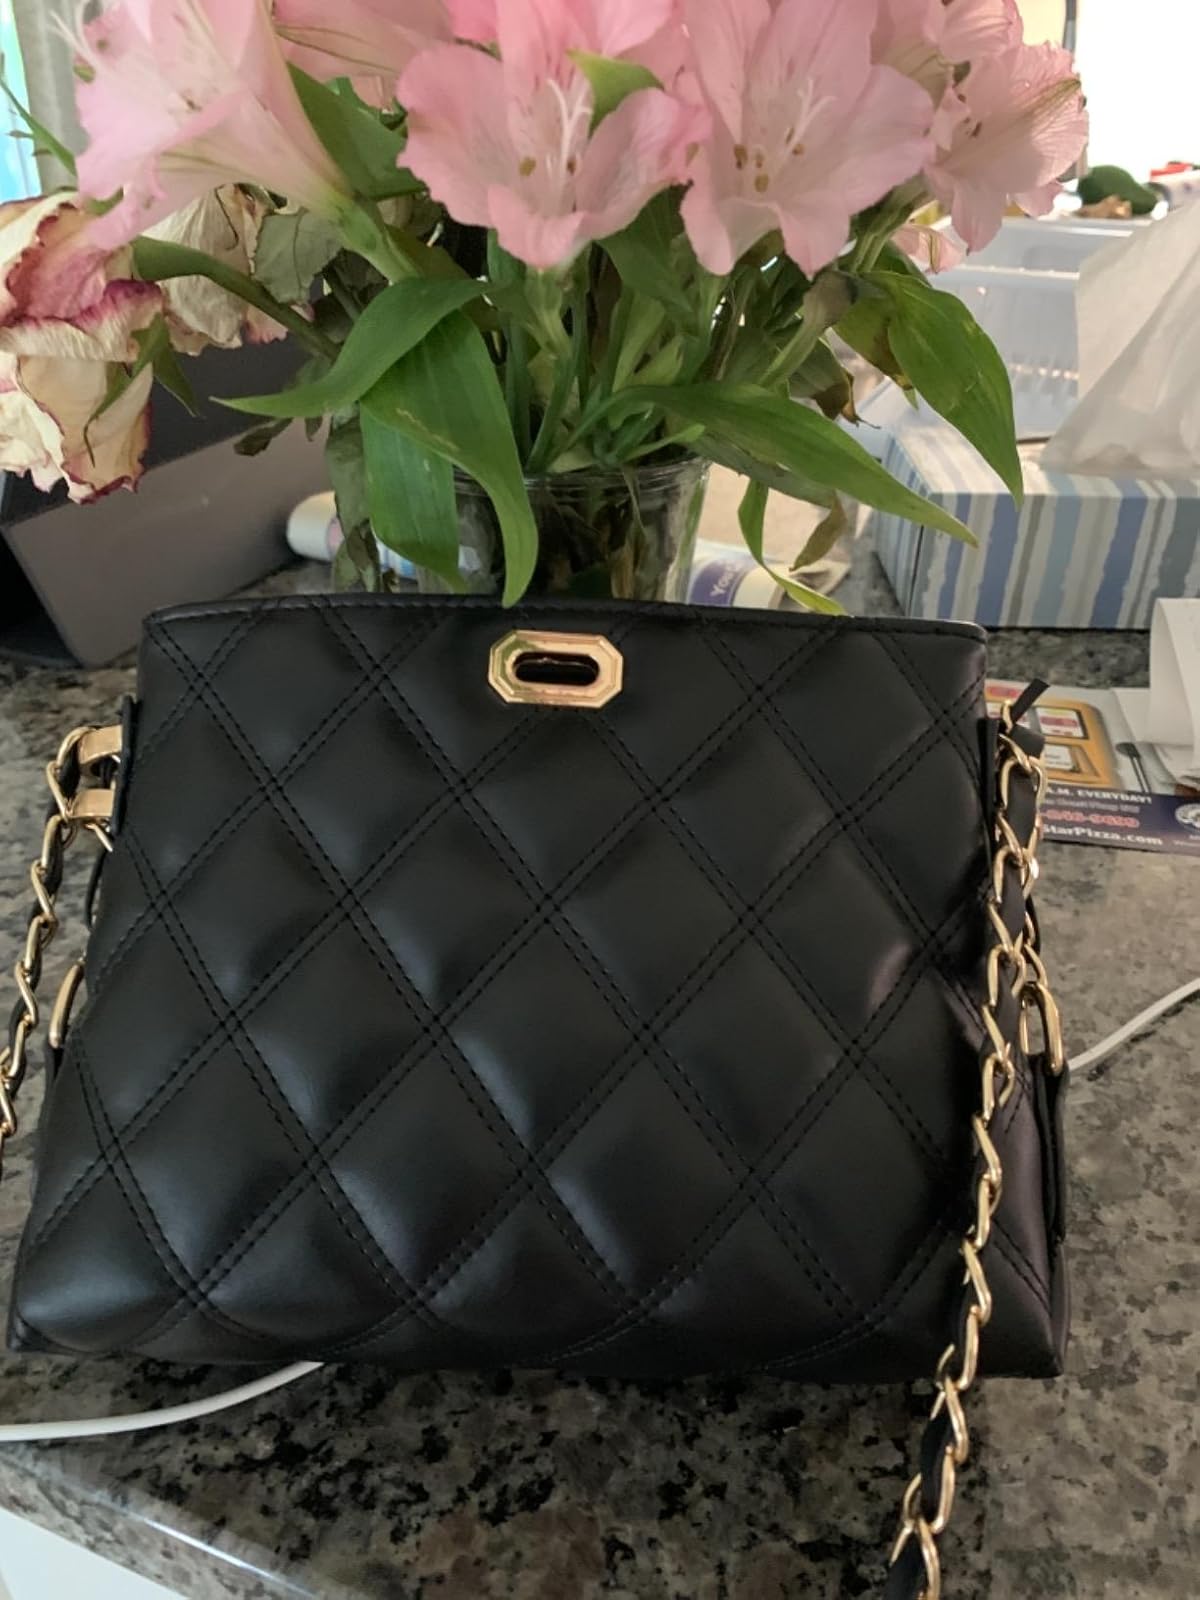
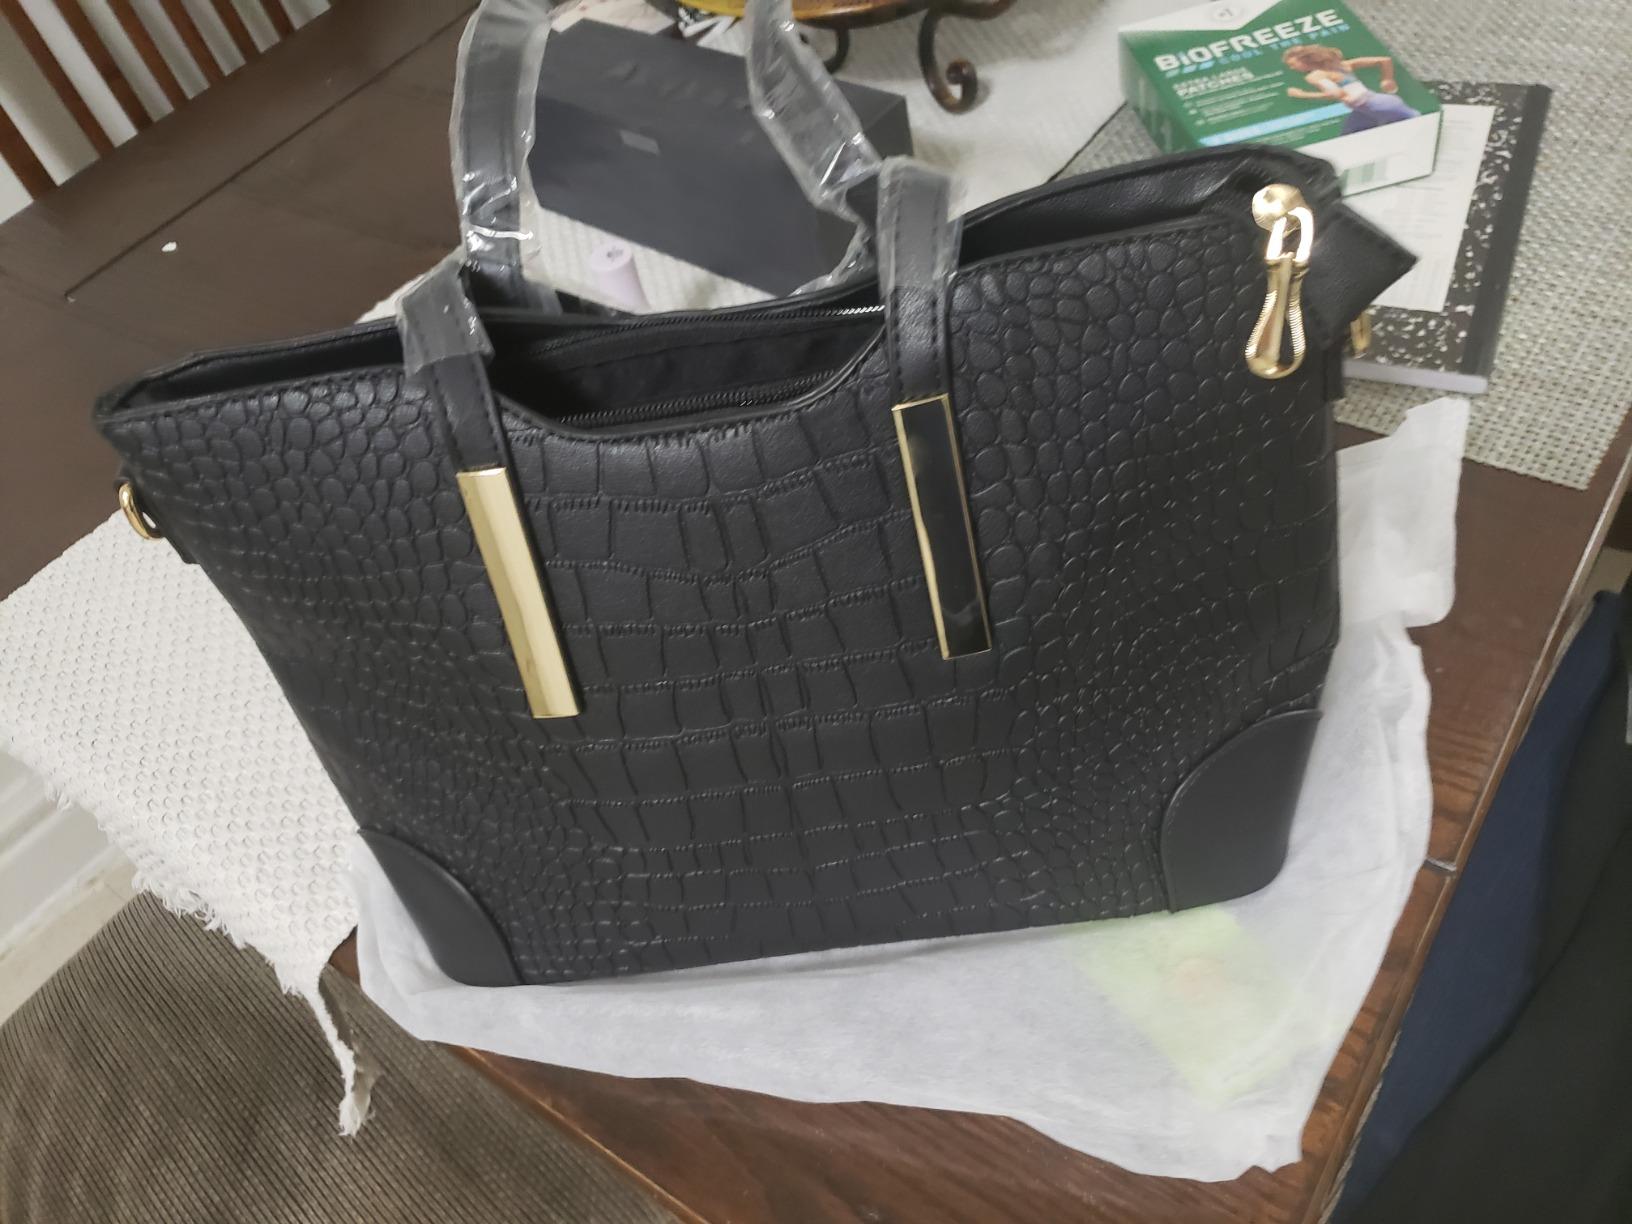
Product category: accessories_handbag
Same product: no